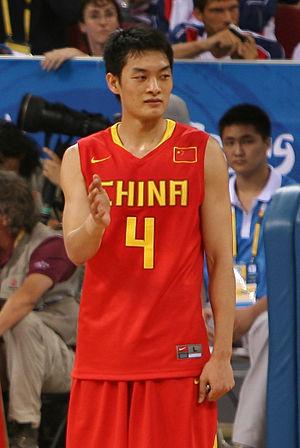
Chen Jianghua, né le 12 mars 1989 à Canton en Chine, est un joueur de basket-ball chinois, évoluant au poste de meneur.